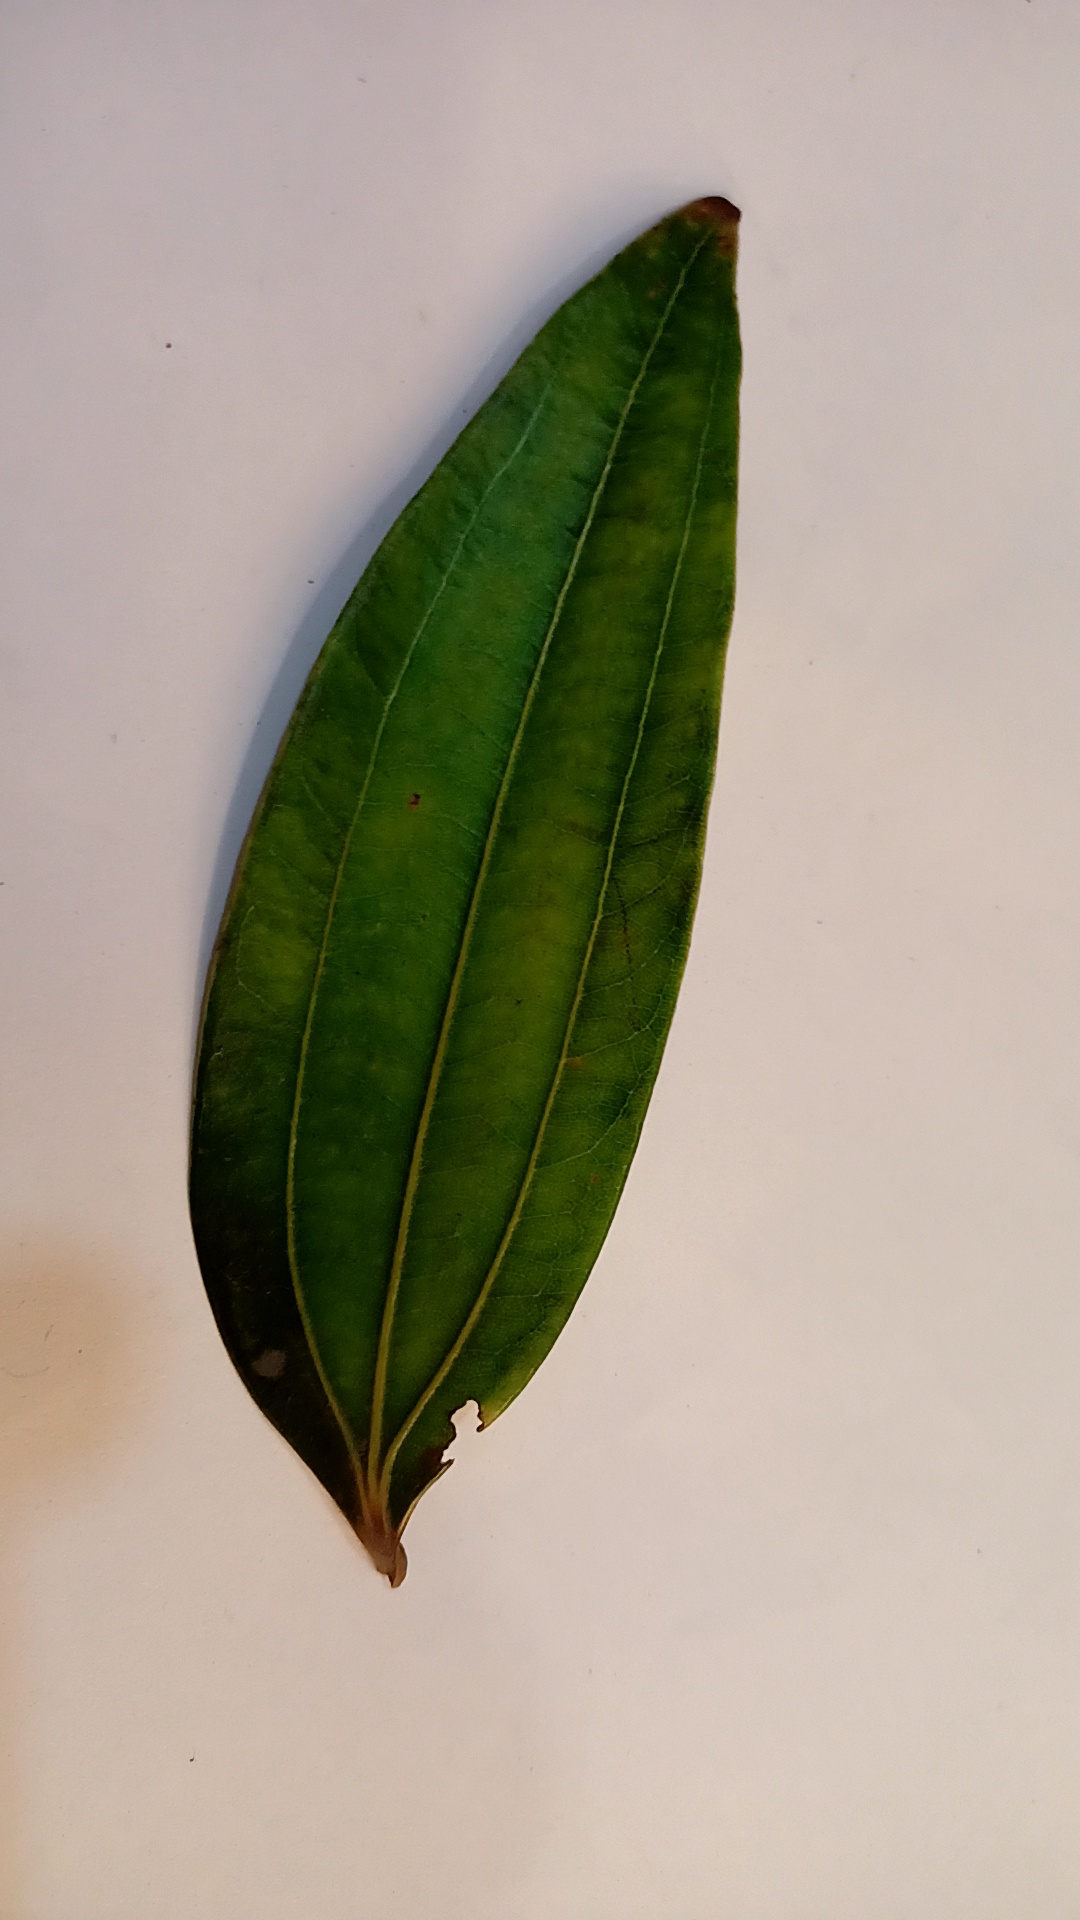
Label: Disease